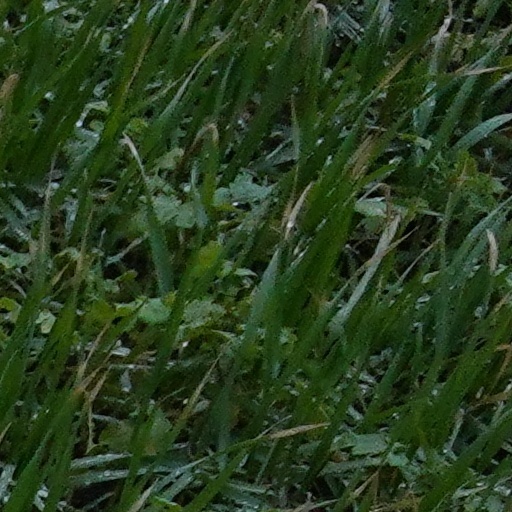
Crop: wheat